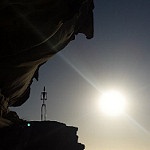
Label: sea